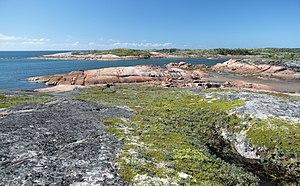
Côte rocheuse, Aguanish, Québec, Canada
Aguanish est une municipalité du Québec située dans la municipalité régionale de comté de Minganie et dans la région administrative de la Côte-Nord, au Canada.